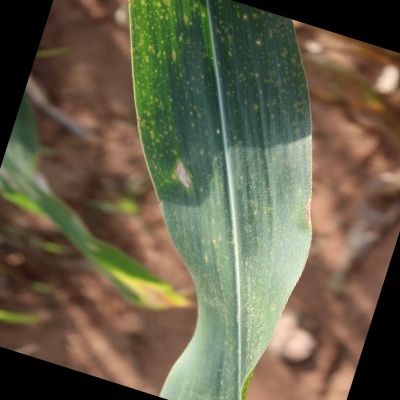
Label: Corn_(Maize)___Leaf_Spot